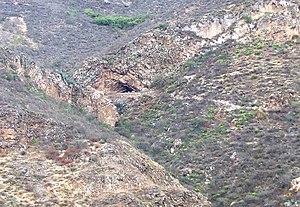
La grotte de Cueva del Guitarrero est située dans la Callejón de Huaylas, une vallée de la province de Yungay, dans la région d'Ancash au Pérou.